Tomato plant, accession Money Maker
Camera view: tilt-top (135 deg); turntable rotation: 120 degrees
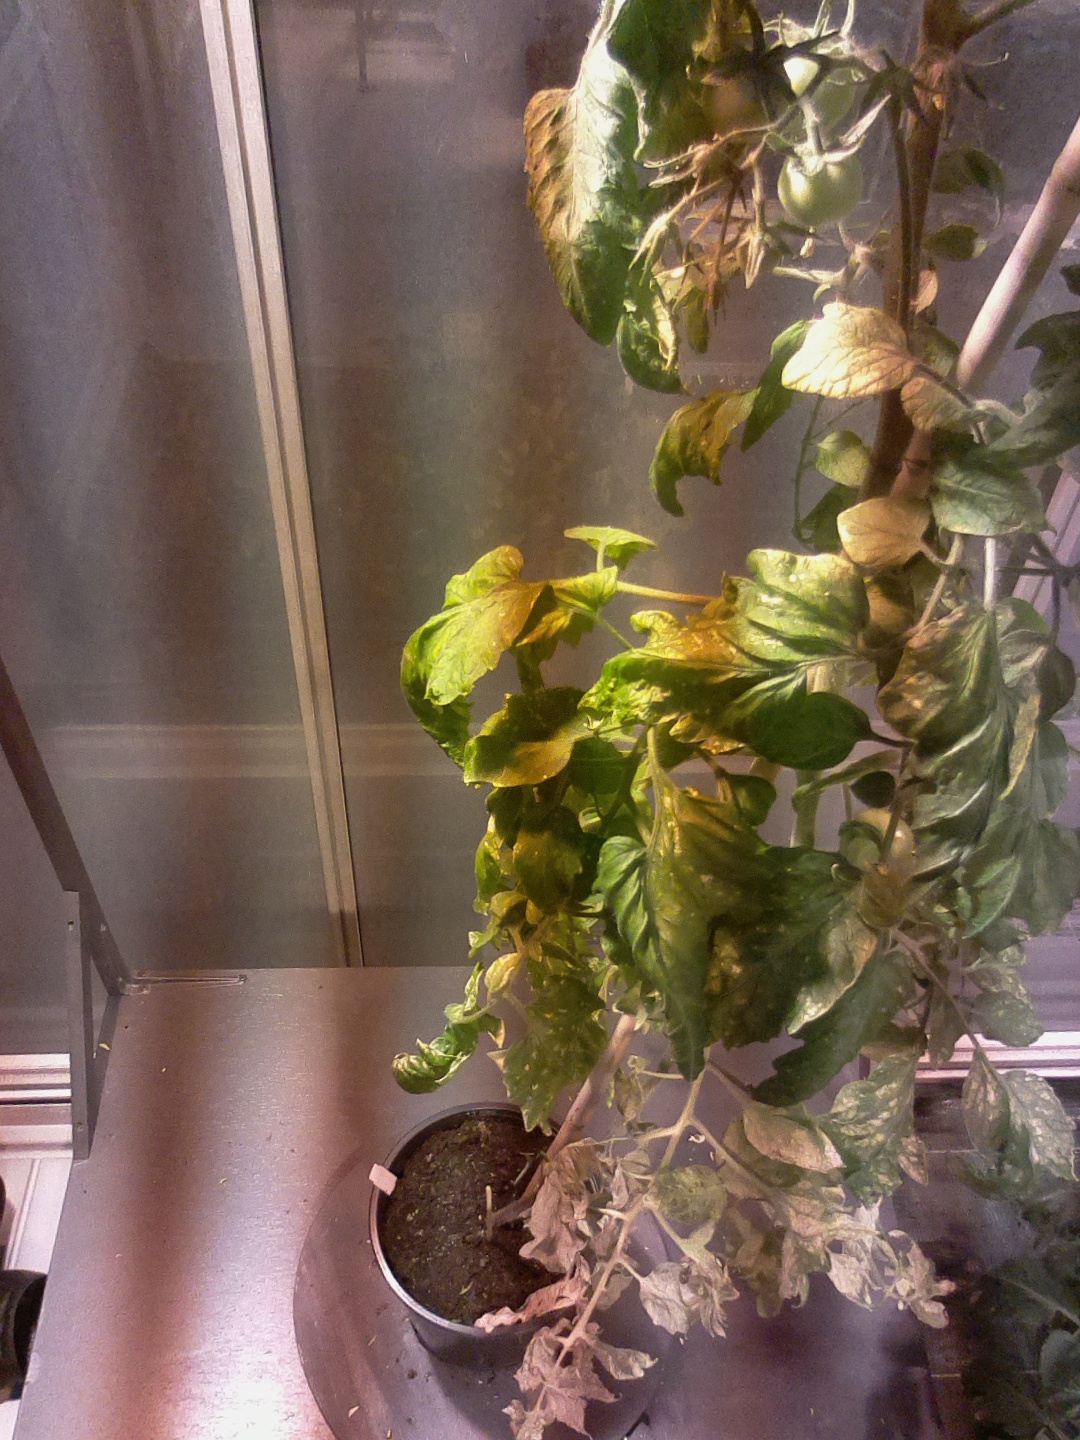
BBCH growth stage 73: 30%-40% of final fruit size